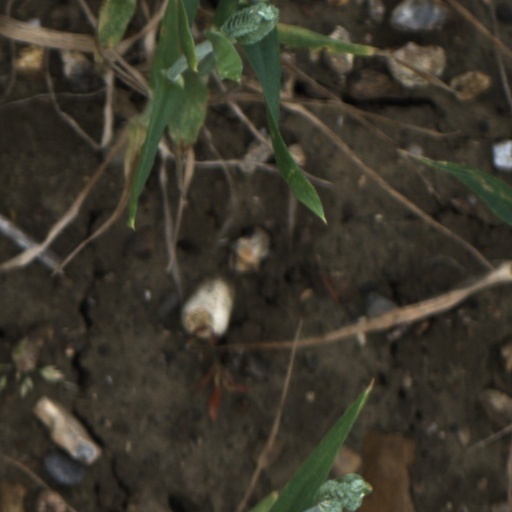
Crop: wheat